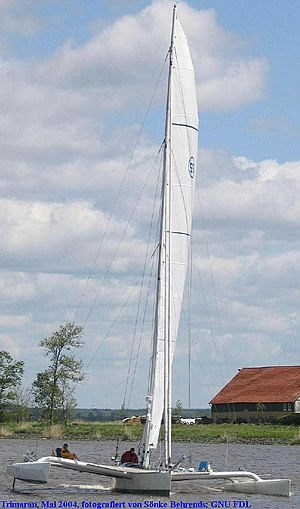
Trimaran
Trimaran i Nord-Ostsee-Kanalen.
En trimaran er i skibsterminologi betegnelsen for et treskroget fartøj, gerne med et stort midterskrog og to mindre sideskrog, som alle er forbundet over vandlinjen.